Super Farm

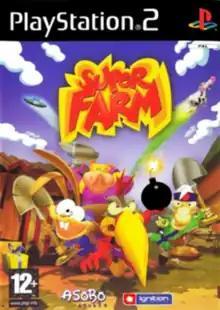

Super Farm is a party video game with a farmyard theme developed by Asobo Studio and published by Ignition Entertainment for the PlayStation 2. Originally developed by Kalisto Entertainment, the developers of the game purchased the rights for the game after the company's dissolution and founded Asobo Studio.